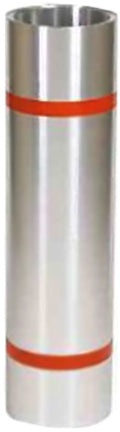
VALLEY 24X50 ALUMINUM ROLL
Gauge .008 to .010. Aluminum finish. Rolls.
Brand: Flamco
Category: Hardware > Building Materials > Roofing > Roof Flashings > Valley Flashings